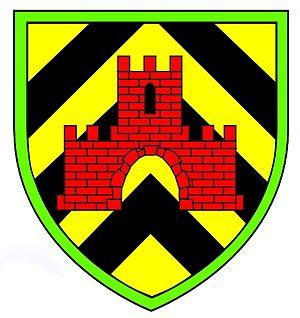
Blason légèrement modifié par moi même sur demande de la Mairie dont je suis Conseiller
Arvigna est une commune française, située dans le département de l'Ariège en région Occitanie.